Dead to Rights (video game)

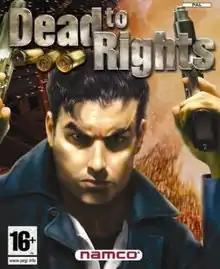
European PlayStation 2 cover art featuring the main protagonist, Jack Slate

Dead to Rights is a third-person action video game developed and published by Namco Hometek. It was released in 2002 as a timed exclusive for the Xbox and released for the PlayStation 2 and GameCube thereafter. A year after its console debut, the game was released for Microsoft Windows. The story follows police officer Jack Slate who is framed for murder. Jack's police dog, Shadow, assists him during gameplay.